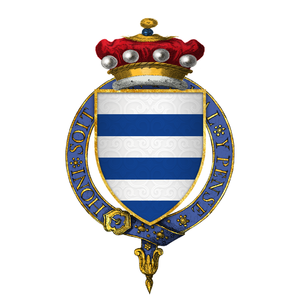
Richard Grey, 4ᵉ baron Grey de Codnor, chevalier de l'ordre de la Jarretière, est un militaire et diplomate anglais.
"Baron Grey de Codnor est un titre de noblesse héréditaire dans la ""Pairie d'Angleterre"".